Shvo catalyst

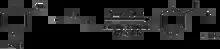
Example of alkylation of an amine using Shvo's catalyst.

Another case of "hydrogen borrowing", the alkylation of amines using other amines is also promoted by Shvo's catalyst. The reaction proceeds through oxidation to an imine, which allows nucleophilic attack, followed by an elimination step and reduction of the double bond.